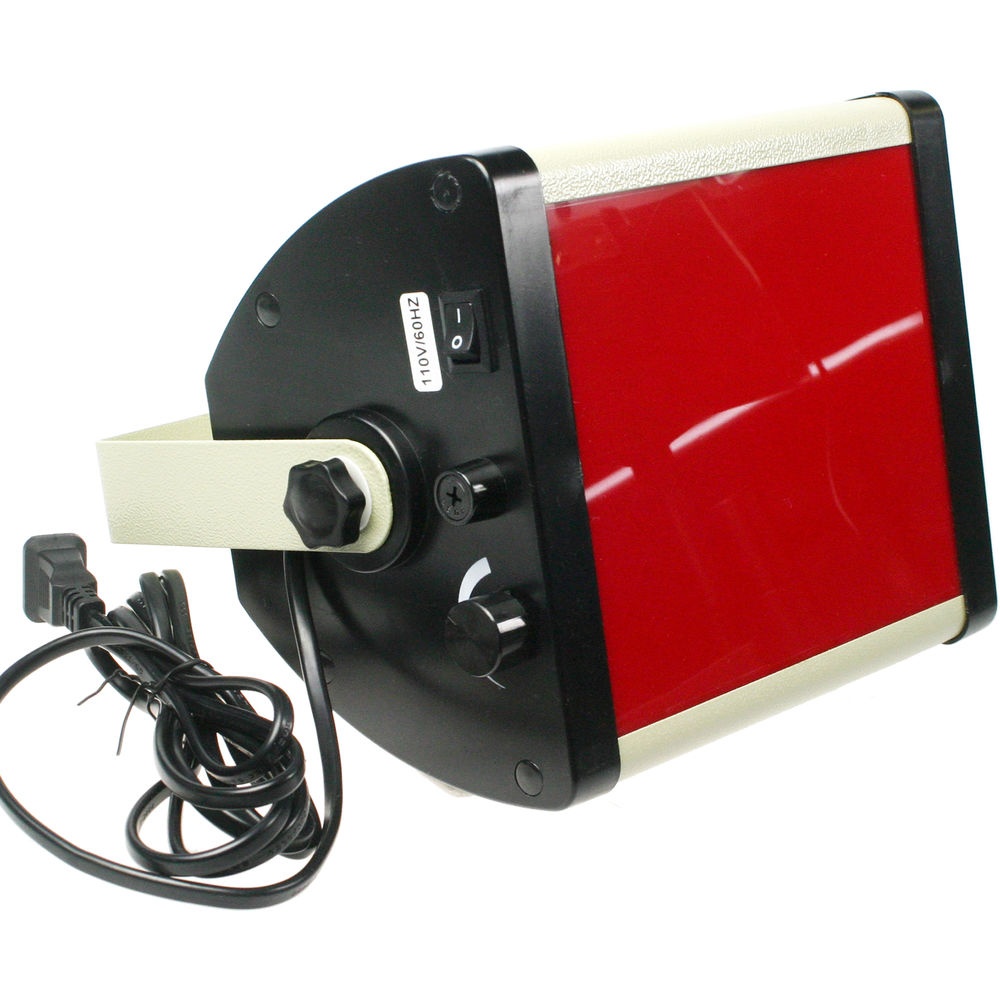
Legacy Pro Red Darkroom Safelight with Dimmer (5.5 x 6.5")
Brand: LegacyPro
Product Highlights Suitable for Black and White Paper Even Illumination with Red Filter Table or Wall Mountable Tiltable Head with Dimmer The 5.5 x 6.5" Red Darkroom Safelight with Dimmer from LegacyPro is constructed with a metal frame housing and ABS side panels. The safelight is table or wall mountable and the head can be tilted to the direction that you want. The housing has a red filter that covers the entire front to provide even illumination, and is suitable for black and white paper. The intensity of the light is controlled via the built-in dimmer on the side of the housing. In addition, LegacyPro recommends placing the safelight at least four feet away from paper or any light sensitive material, so the material does not fog from overexposure. In the box Legacy Pro Red Darkroom Safelight with Dimmer (5.5 x 6.5") Limited 30-Day Warranty
Category: Cameras & Optics > Photography > Darkroom > Safelights